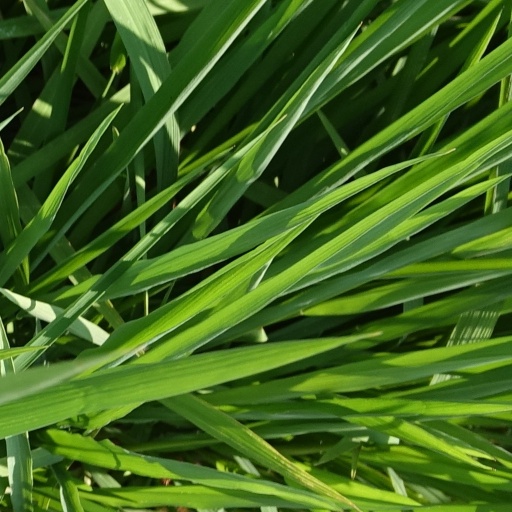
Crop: rice